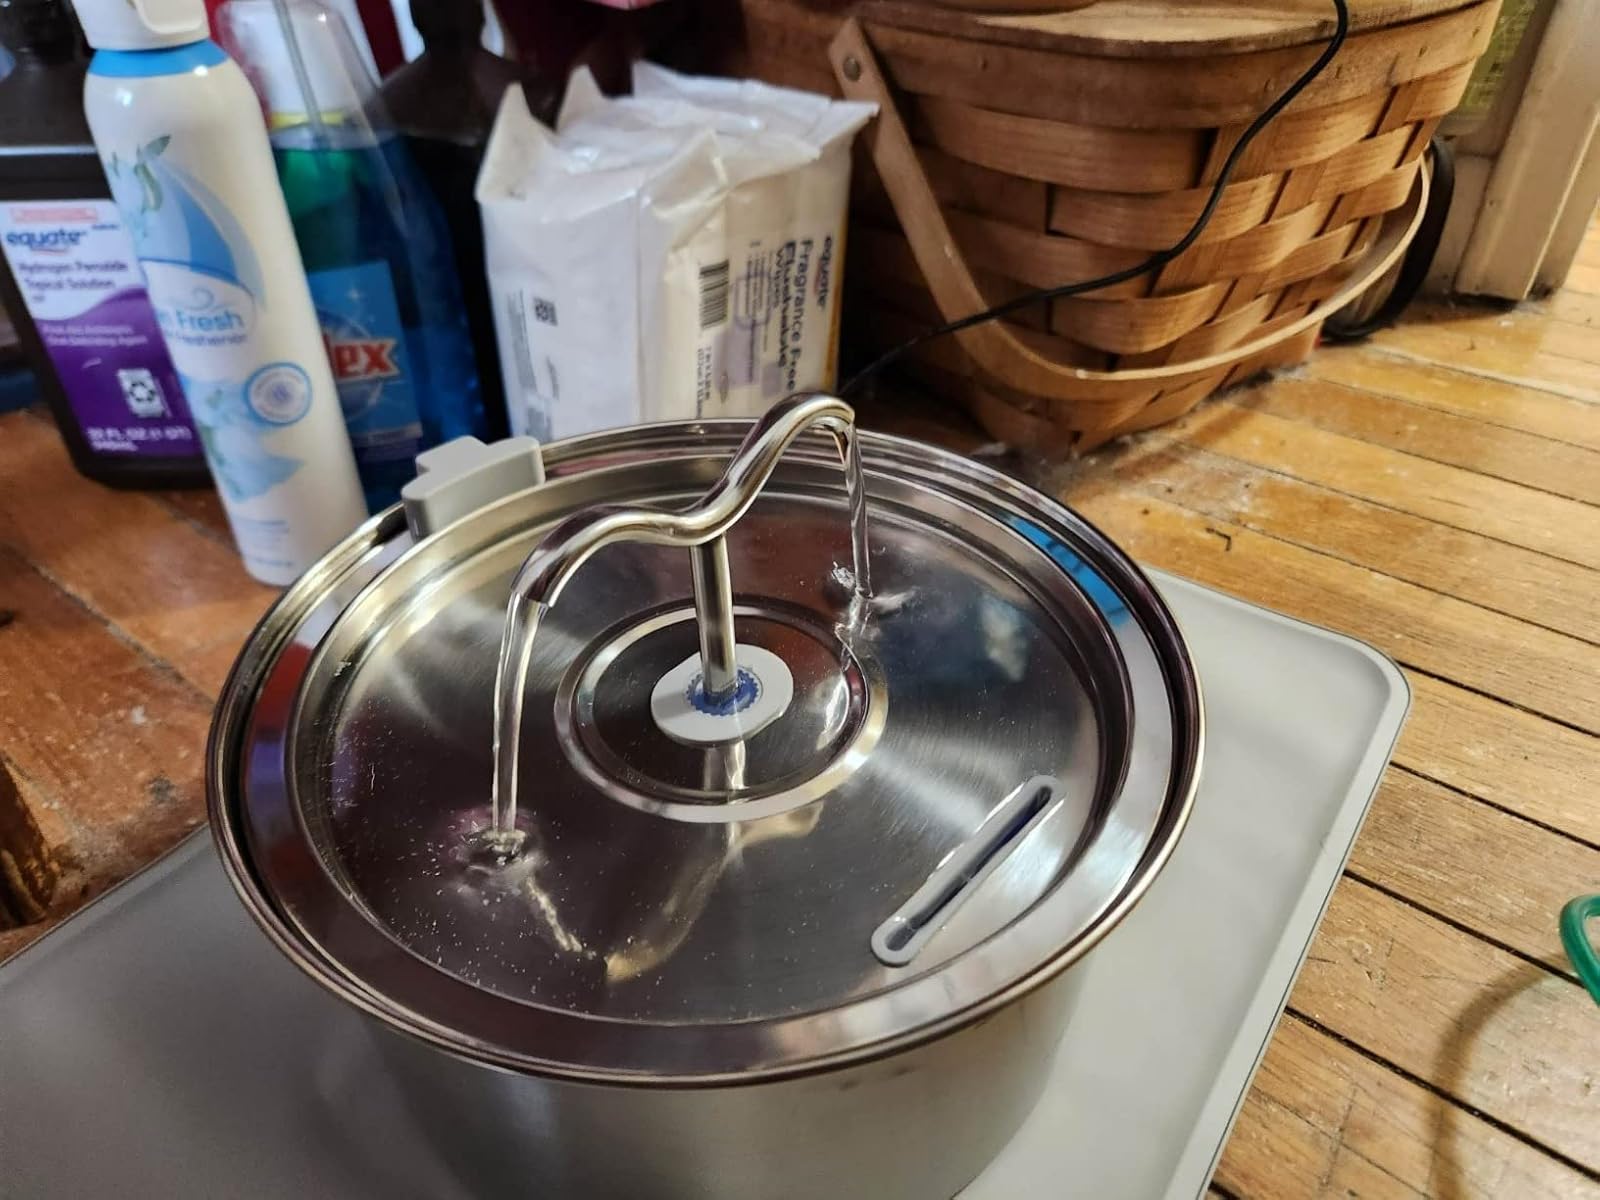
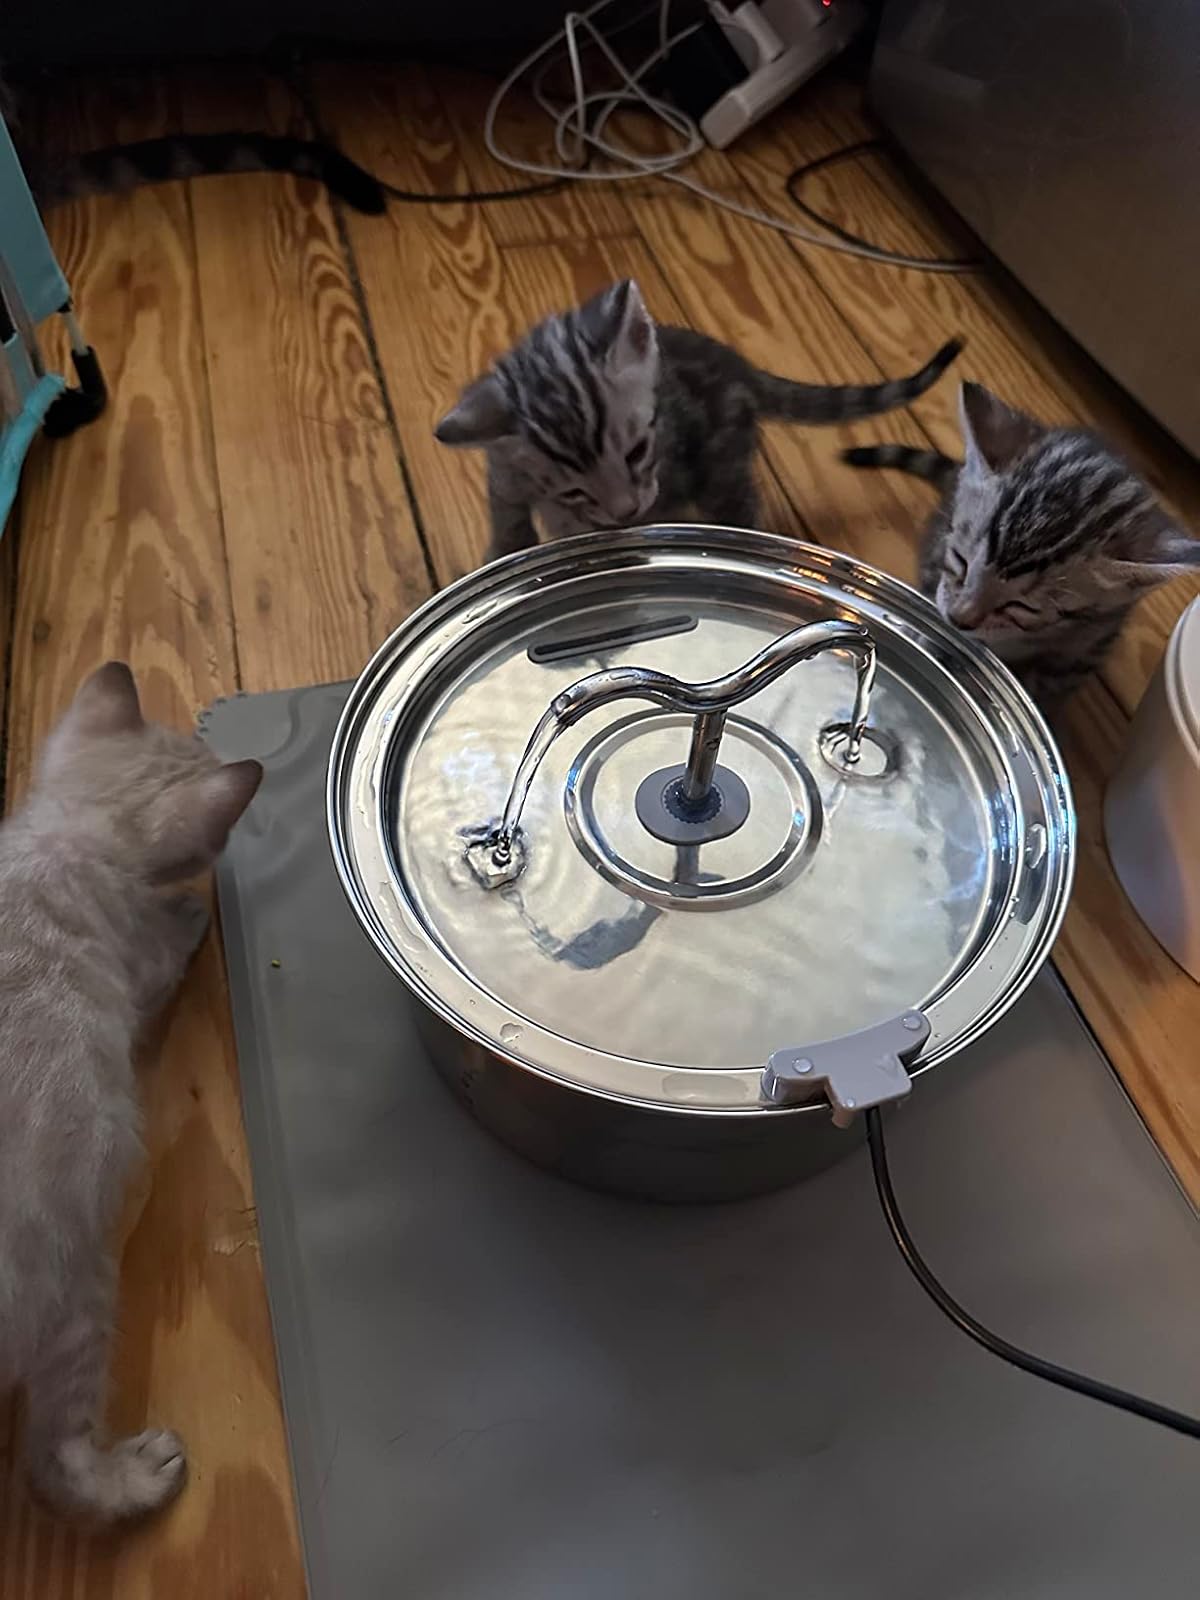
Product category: items_bowl
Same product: yes